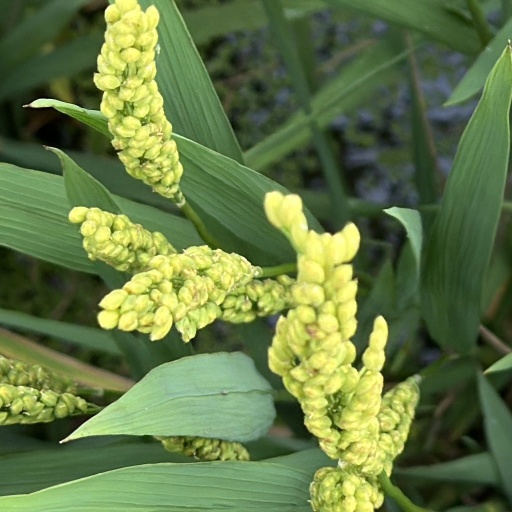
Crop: rice